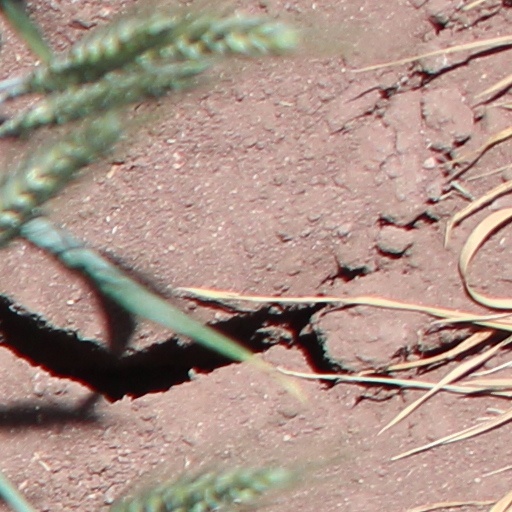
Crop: wheat